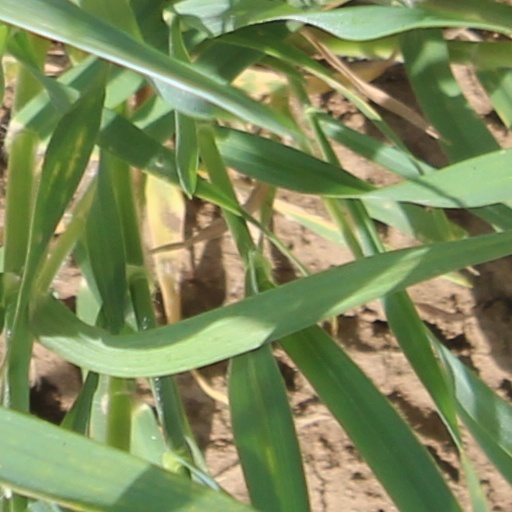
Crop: wheat